1988–89 Dallas Mavericks season

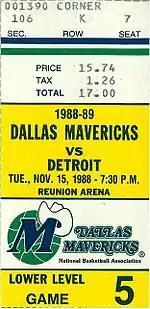
A ticket for a November 1988 game between the Mavericks and the season's eventual champions Detroit Pistons.

The 1988–89 NBA season was the ninth season for the Dallas Mavericks in the National Basketball Association. After reaching the Conference Finals last year, the Mavericks got off to a fast start by winning 9 of their first 12 games of the regular season, but after a 17–9 start, they went on a 7-game losing streak in January, and held a 24–21 record at the All-Star break. In January, sixth man Roy Tarpley was suspended indefinitely for violating the league's anti-drug policy; Tarpley was also out with a knee injury, only playing just 19 games.